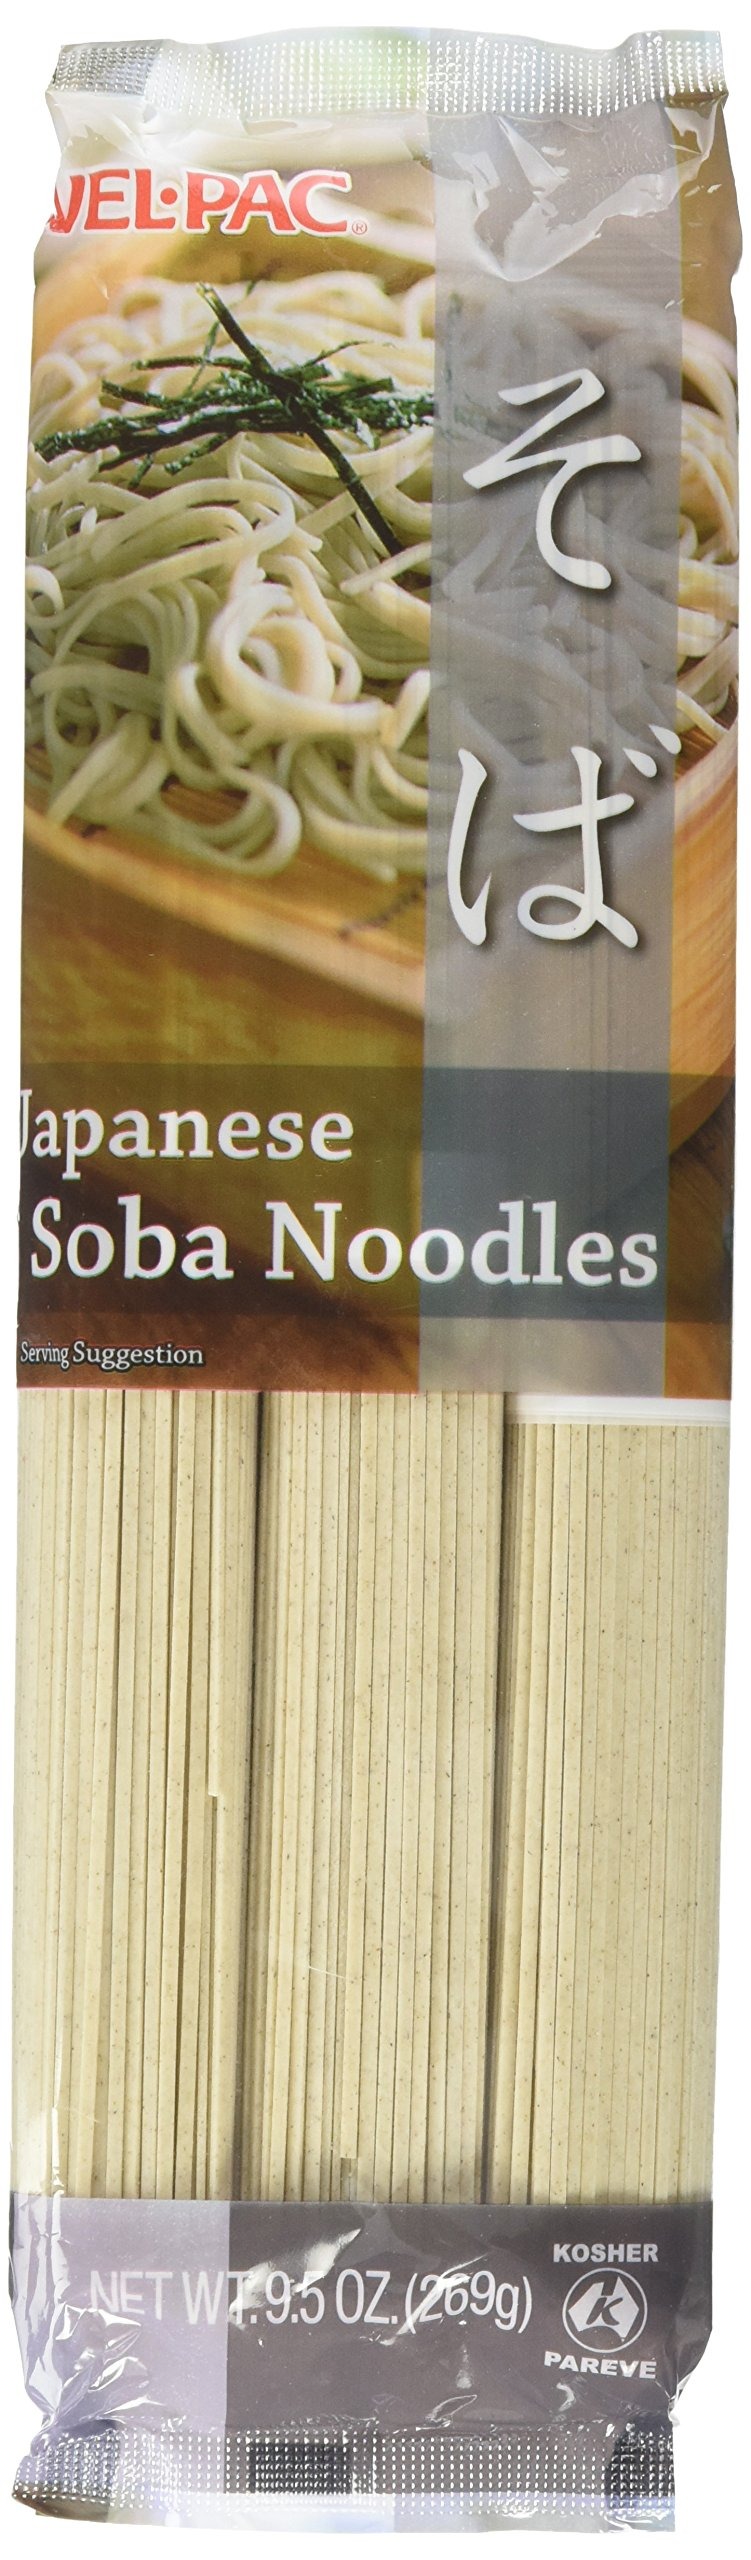
Item Name: Welpac Soba Noodles, 9.5 Ounce
Bullet Point: Welpac soba noodles, 9.5 Ounce
Value: 9.5
Unit: Ounce

Price: 10.89